Paul Richer

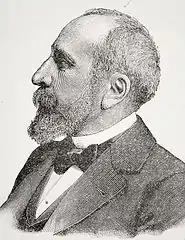
Paul Richer

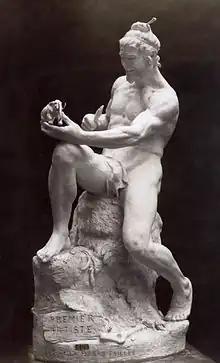
Sculpture ""First Artist, carved stone age"" by Paul Richier. Plaster, Salon des Artiste Français of 1890.

Paul Marie Louis Pierre Richer (17 January 1849 – 17 December 1933) was a French anatomist, physiologist, sculptor, medallist, and anatomical artist who was a native of Chartres. He was a professor of artistic anatomy at the École nationale supérieure des Beaux-Arts in Paris, as well as a member of the Académie Nationale de Médecine (1898).